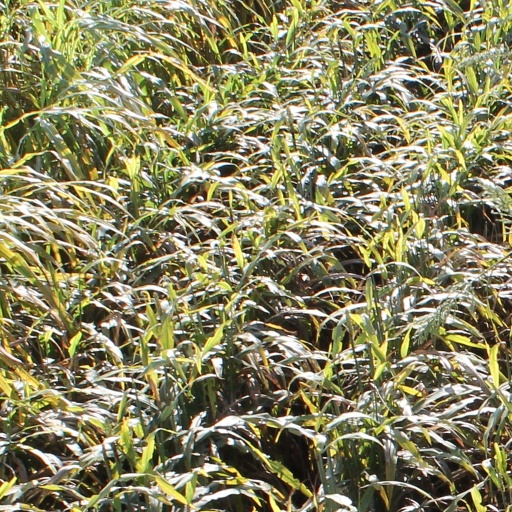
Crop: sorghum